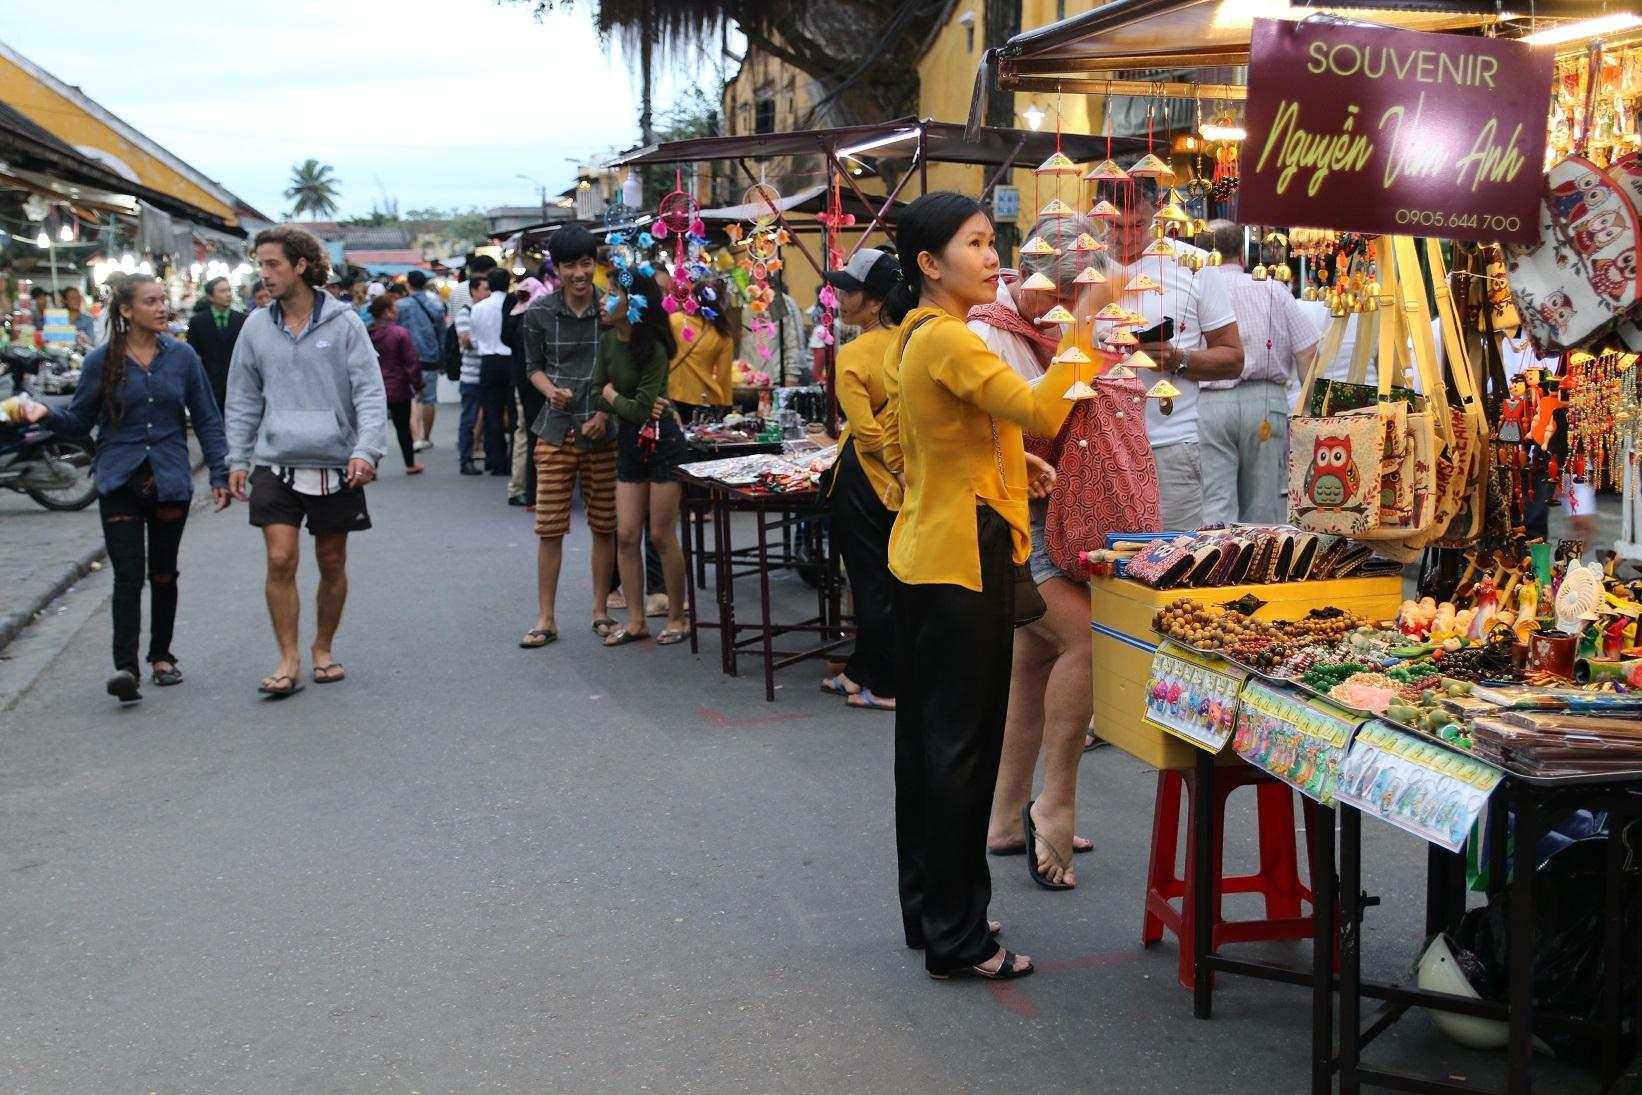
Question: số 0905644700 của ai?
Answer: của quầy nguyễn văn anh